Blue Knob (Pennsylvania)

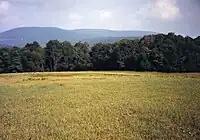
The west aspect of Blue Knob receives prevailing winds. (Photo taken from meadow at 2,400 ft.)

Blue Knob was thought to be the highest mountain in Pennsylvania until 1921, when the U.S. Geological Survey determined a summit of was higher (later named Mount Davis). In the 1950s the summit was cleared of vegetation and was the location of Claysburg Air Force Station until it was deactivated in 1961. Shortly afterward the Blue Knob Ski area was developed. Signs from the former station remain on the summit, and one building remains as a ski lodge. Ski lifts, a ski lodge and a couple of maintenance structures occupy the broad summit of Blue Knob, and a few ski chalets are downhill of the bald summit.